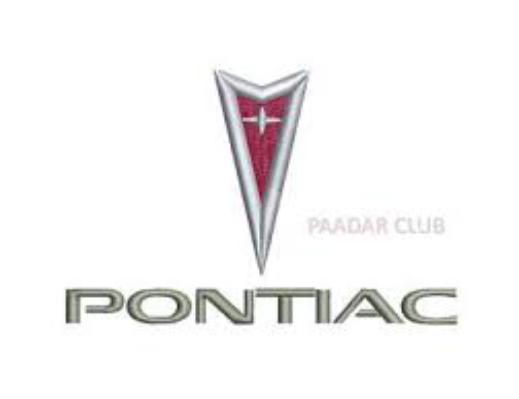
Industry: Transportation